Brandon Dixon (baseball)

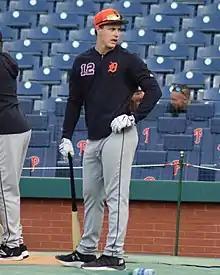
Dixon with the Detroit Tigers in 2019

Brandon Allen Dixon (born January 29, 1992) is an American former professional baseball infielder and outfielder. He played in Major League Baseball (MLB) for the Detroit Tigers, Cincinnati Reds, and San Diego Padres, and in Nippon Professional Baseball (NPB) for the Tohoku Rakuten Golden Eagles.